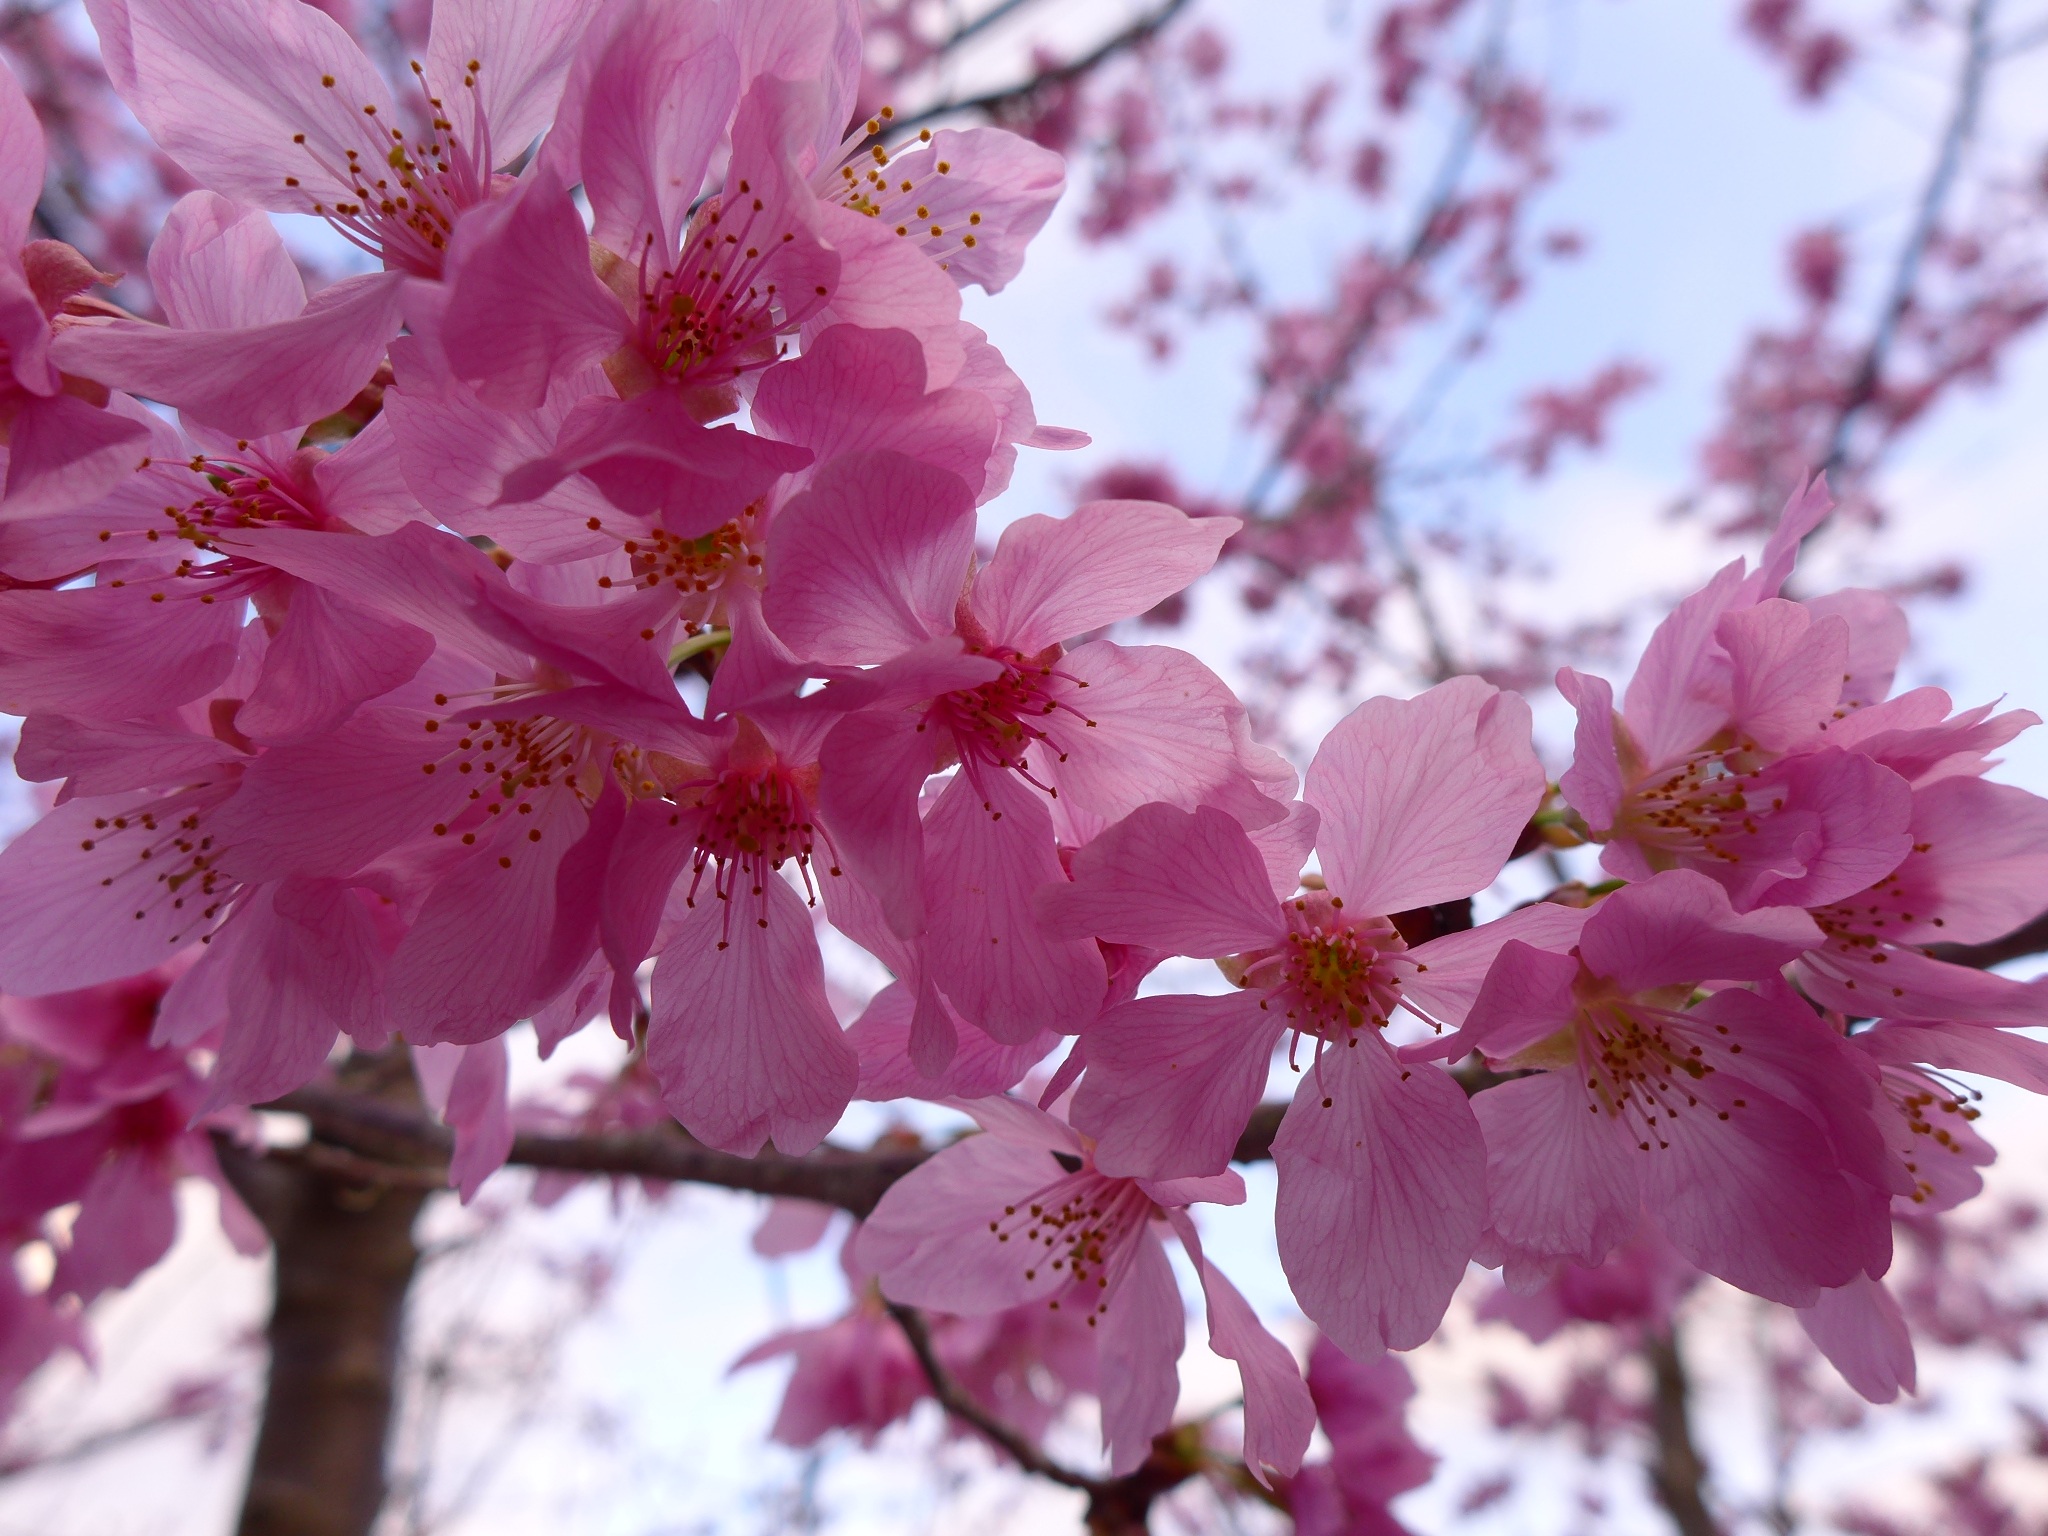
branch, blossom, plant, fruit, flower, petal, food, spring, produce, pink, cherry blossom, great, cherry, flowering plant, rose family, cherry blossoms, the year february, land plant